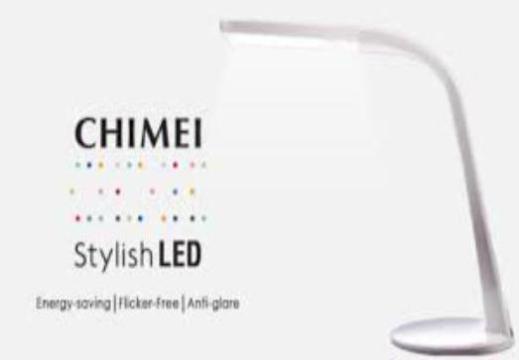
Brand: chimei
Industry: Electronic